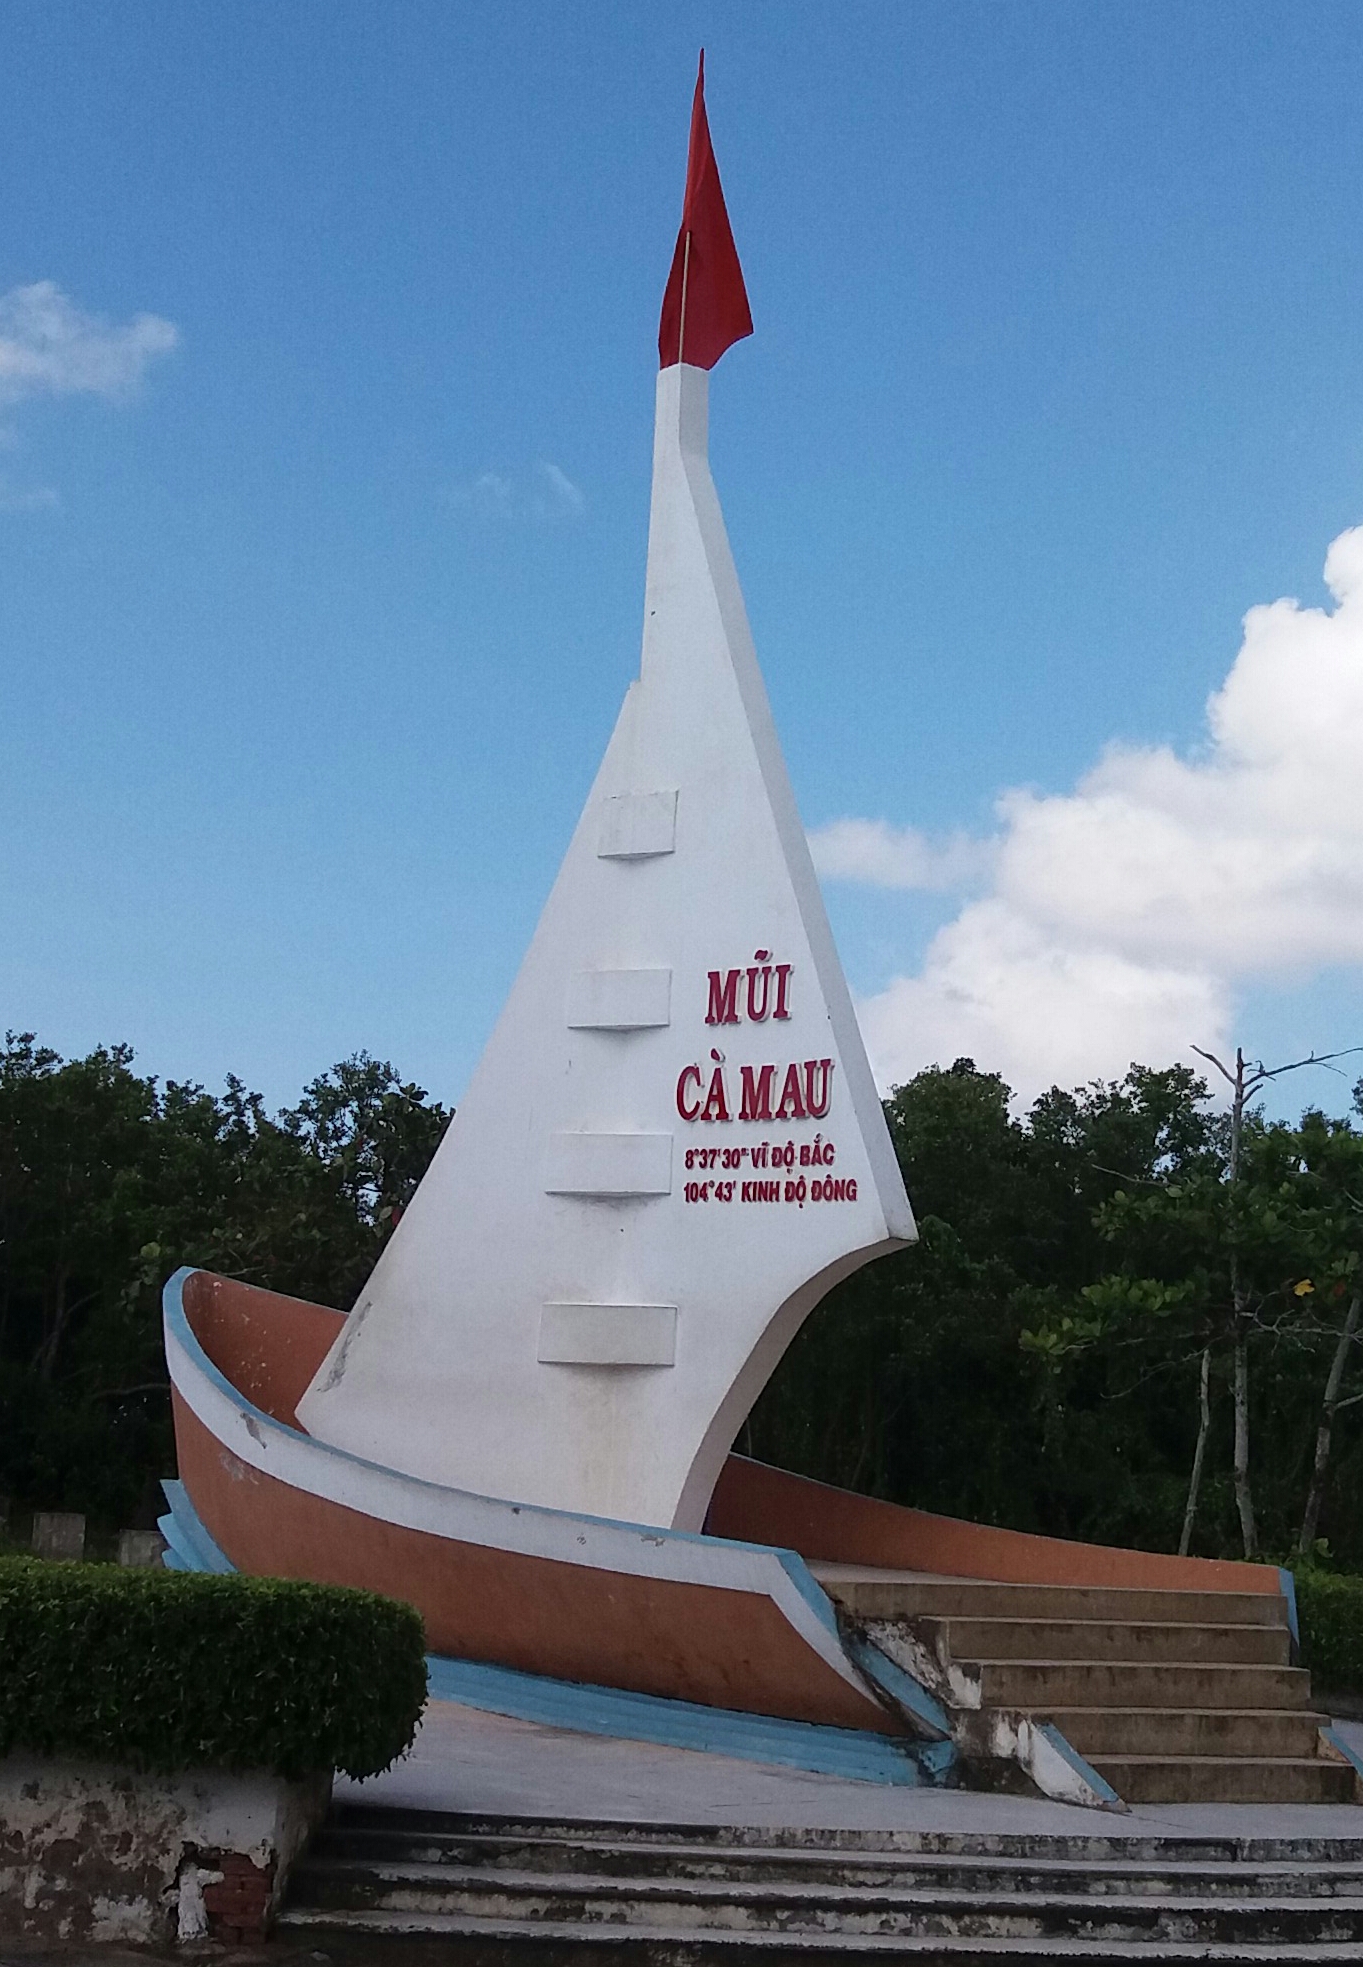
user: text: Lá cờ trên đỉnh tượng đài có màu gì?
assistant: text: Đỏ

user: text: Trên thân tượng đài có bao nhiêu dòng chữ màu đỏ?
assistant: text: Bốn

user: text: Tượng đài trong ảnh có tên là gì?
assistant: text: Mũi Cà Mau

user: text: Ý nghĩa địa lý của tượng đài Mũi Cà Mau là gì?
assistant: text: Nó đánh dấu điểm cực nam trên đất liền của Việt Nam.

user: text: Các dòng chữ trên tượng đài Mũi Cà Mau cung cấp những thông tin gì về vị trí của nó và ý nghĩa của các thông tin đó là gì?
assistant: text: Chúng cung cấp tọa độ địa lý 8°37'30" VĨ ĐỘ BẮC và 104°43" KINH ĐỘ ĐÔNG, xác định đây là điểm cực nam của đất liền Việt Nam.